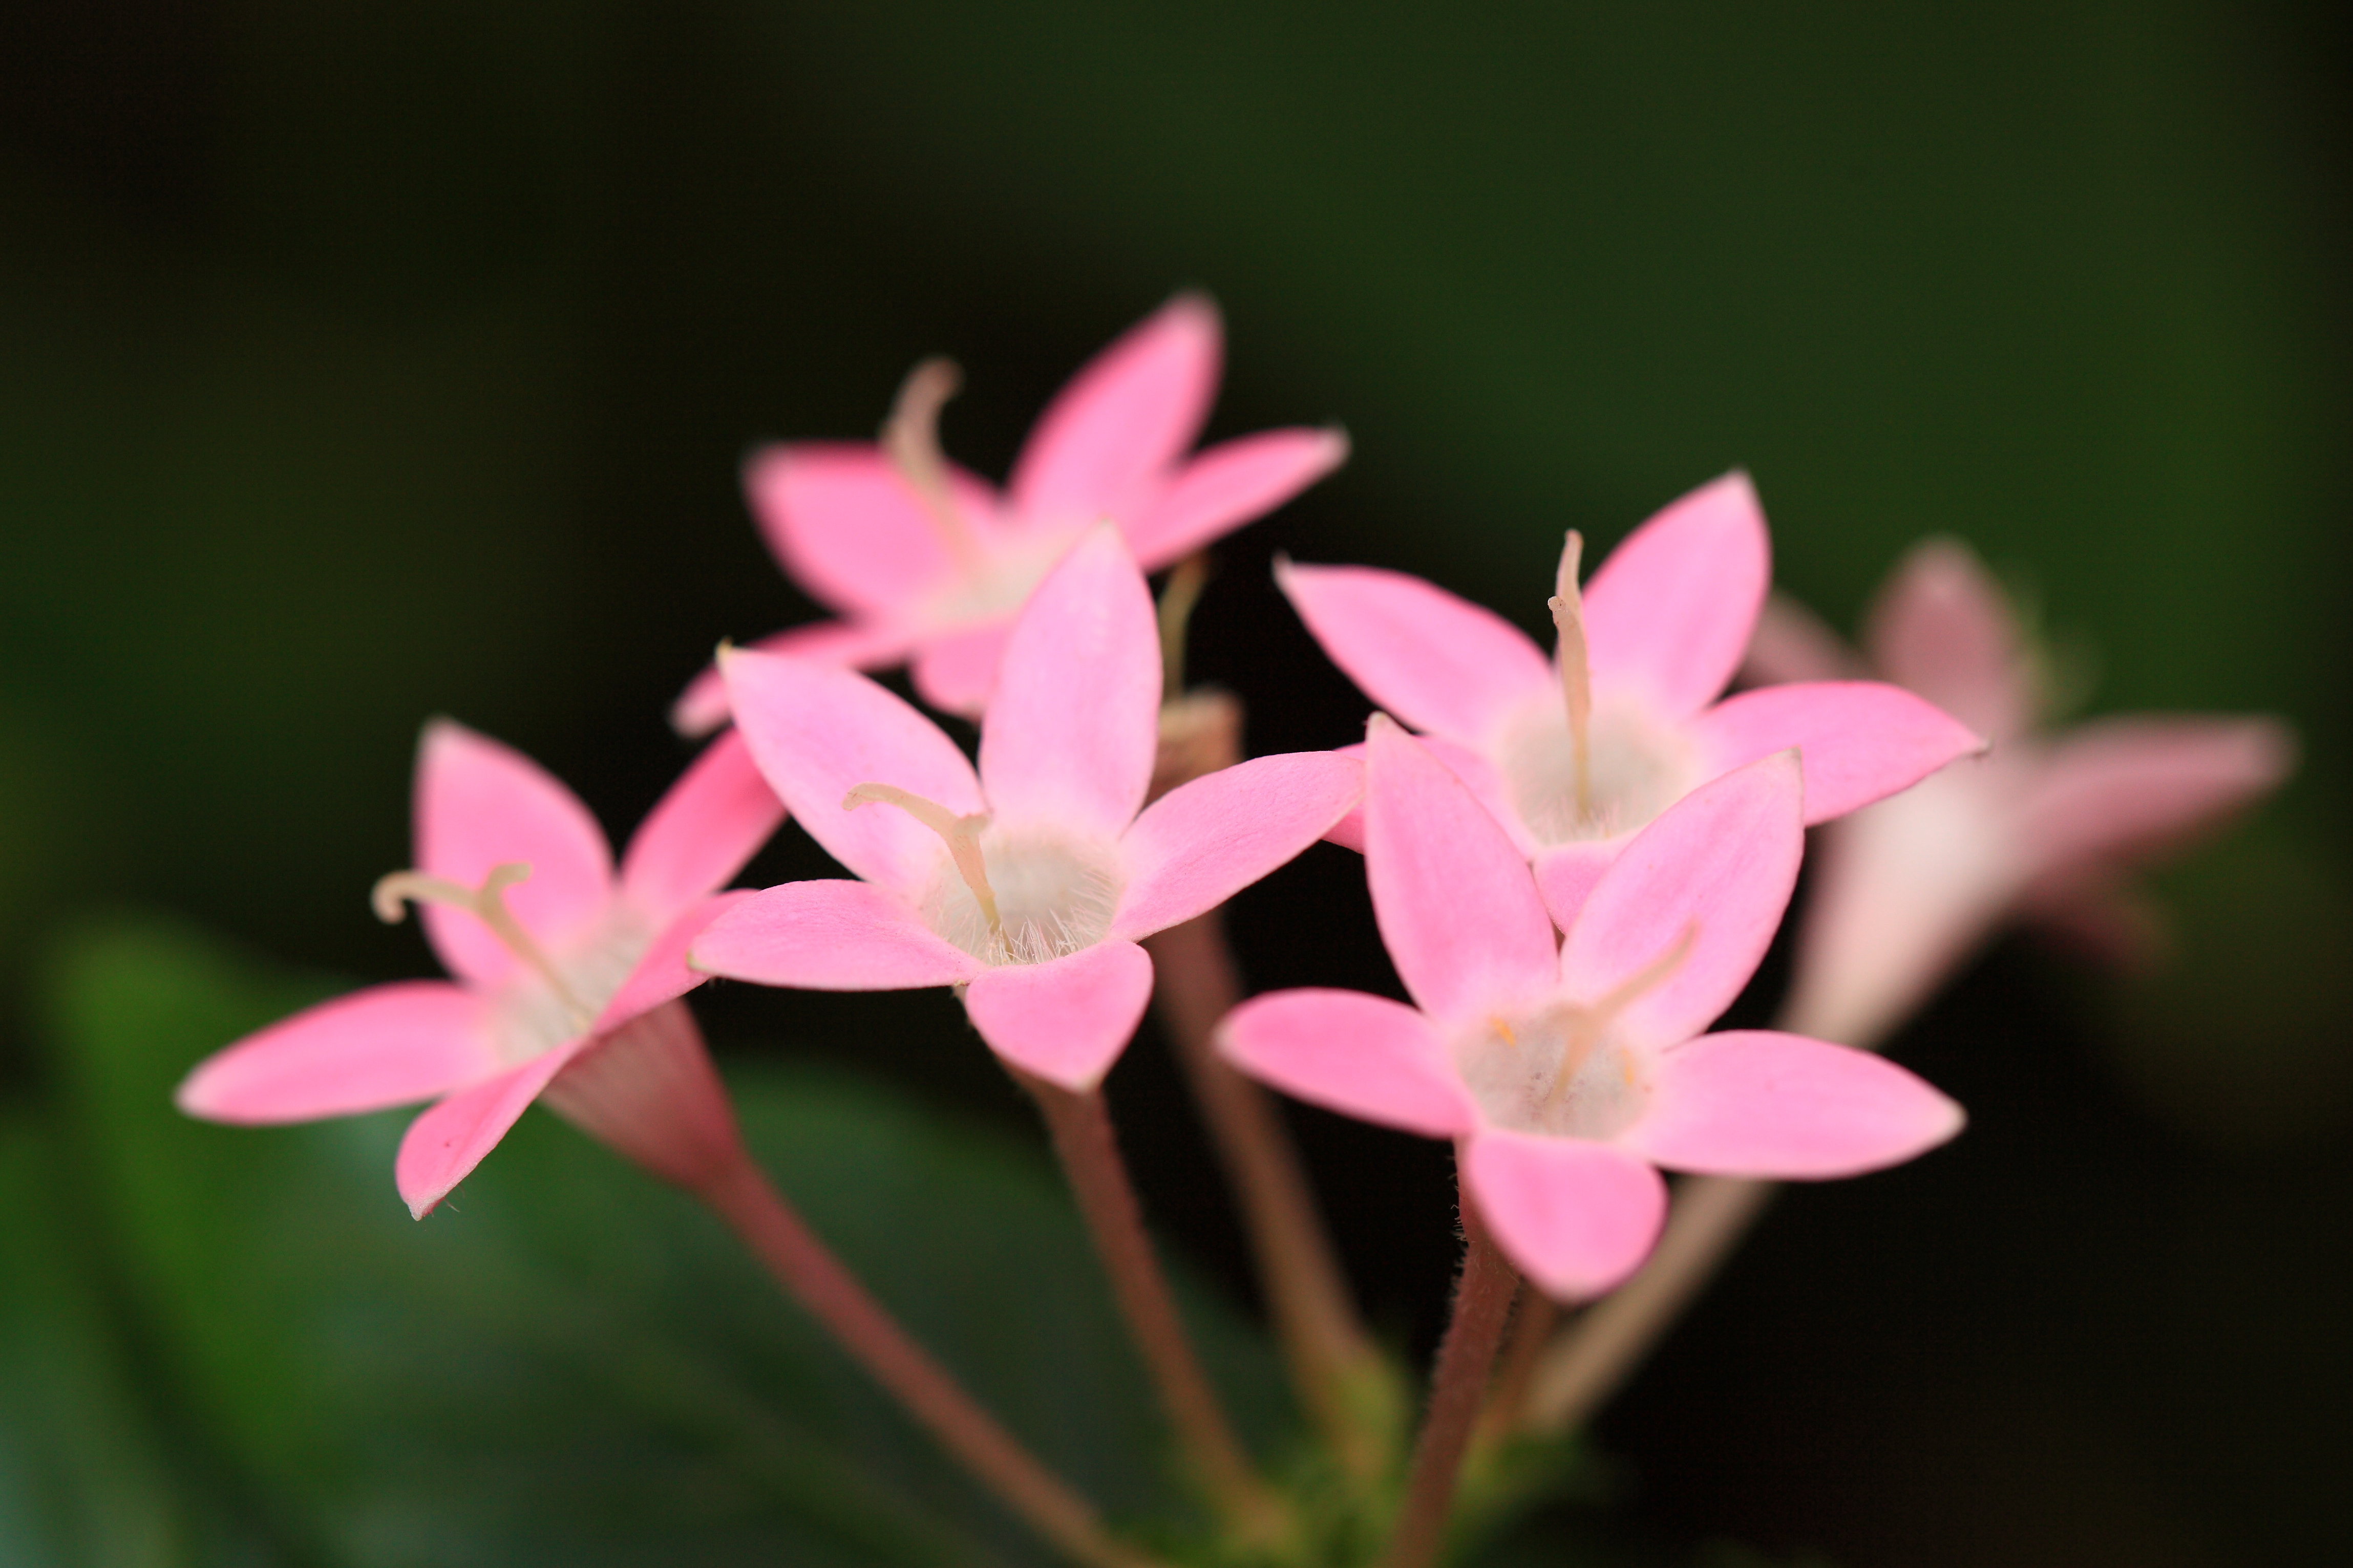
blossom, plant, photography, star, flower, petal, high, botany, pink, flora, orchid, wildflower, close up, 5d, cluster, hires, markii, egyptian, hi, res, resolution, pentas, lanceolata, macro photography, flowering plant, taxonomy binomial pentaslanceolata, epidendrum, dendrobium, plant stem, land plant